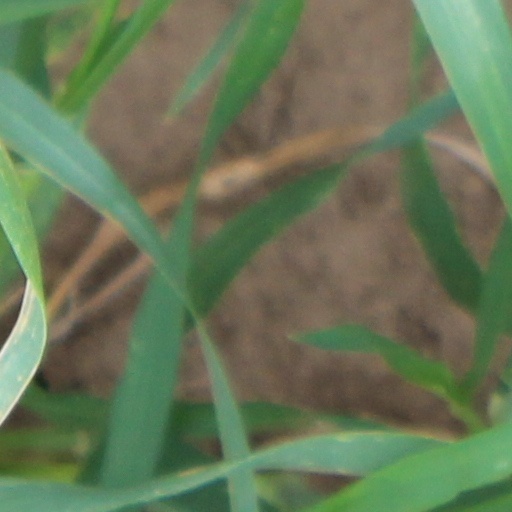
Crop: wheat